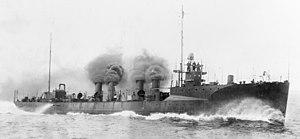
L'USS Flusser (DD-20) est un destroyer de l'United States Navy de classe Smith construit à partir de 1908 et mis en service en 1909. Il est nommé d'après Charles W. Flusser.